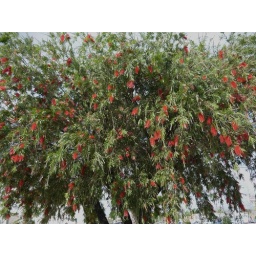
tree near the car wash